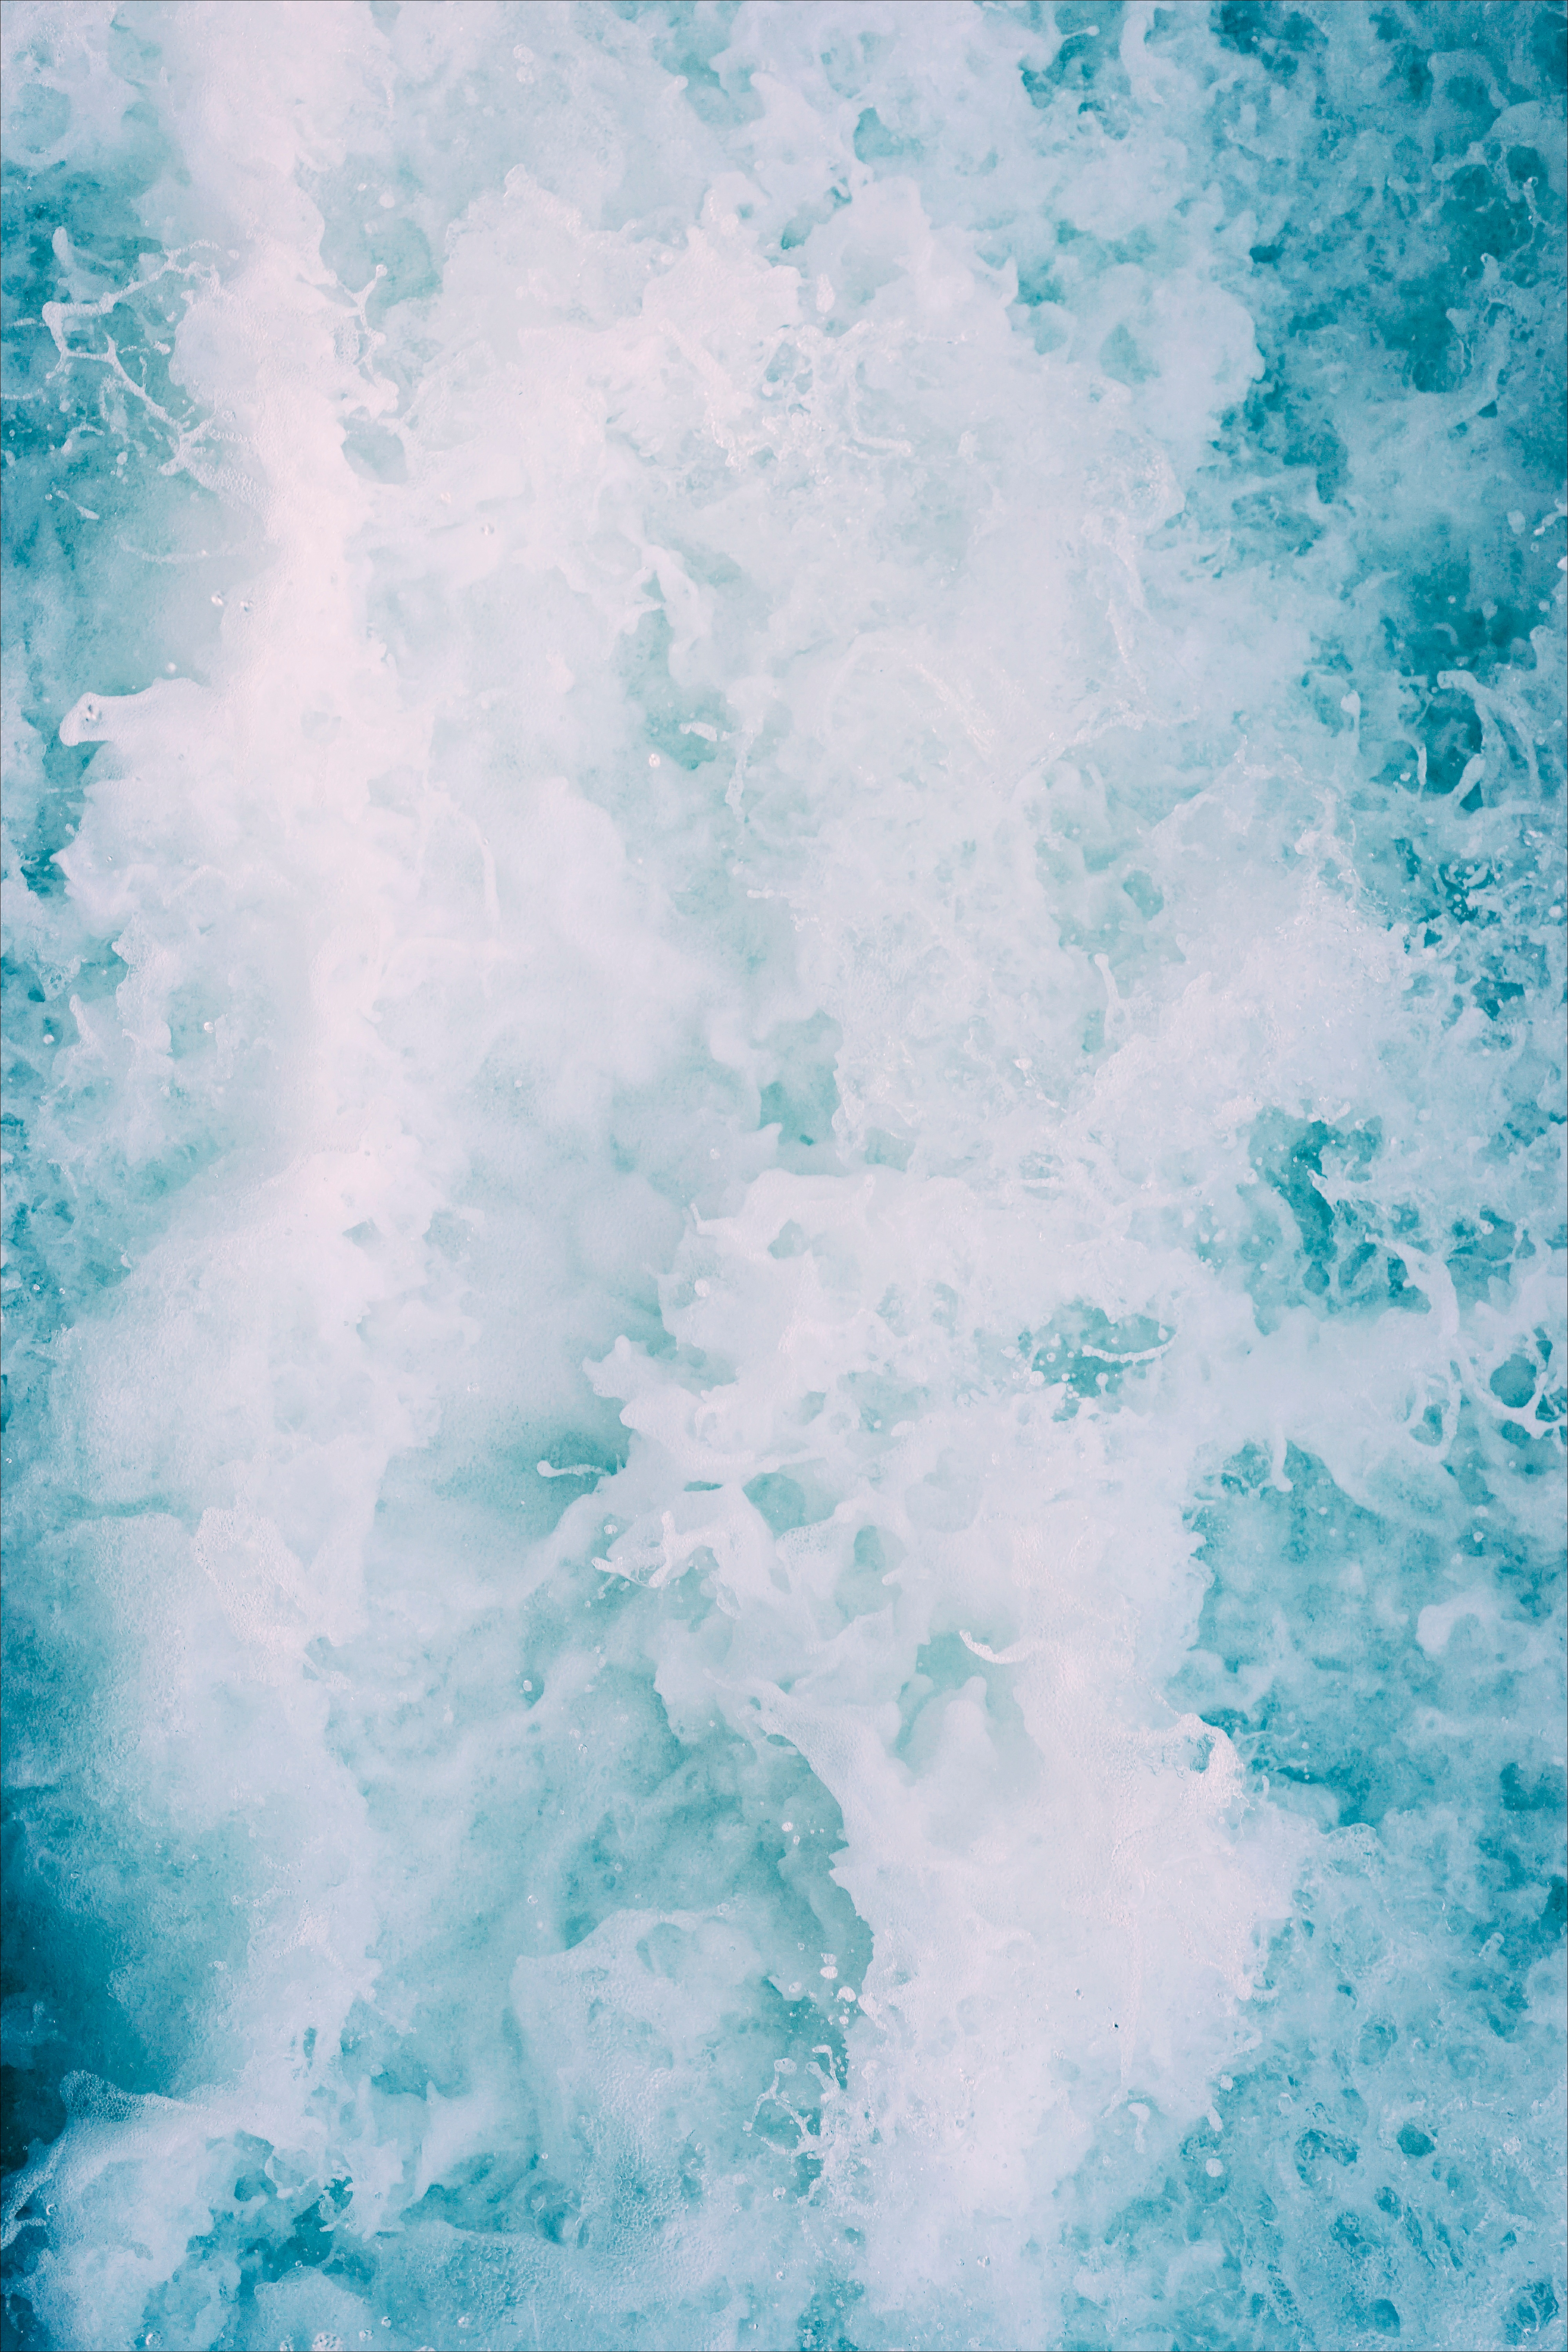
sea, water, ocean, wave, underwater, ice, blue, melting, freezing, wind wave